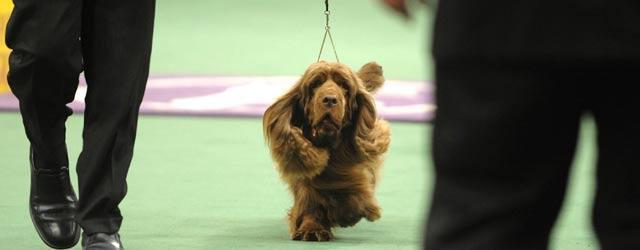
Sussex_spaniel